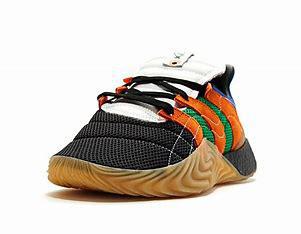
Brand: Adidas
Model: Sobakov